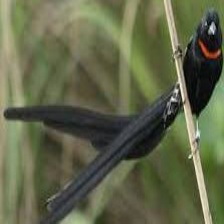
Species: FAN TAILED WIDOW
Scientific name: EUPLECTES AXILLARIS